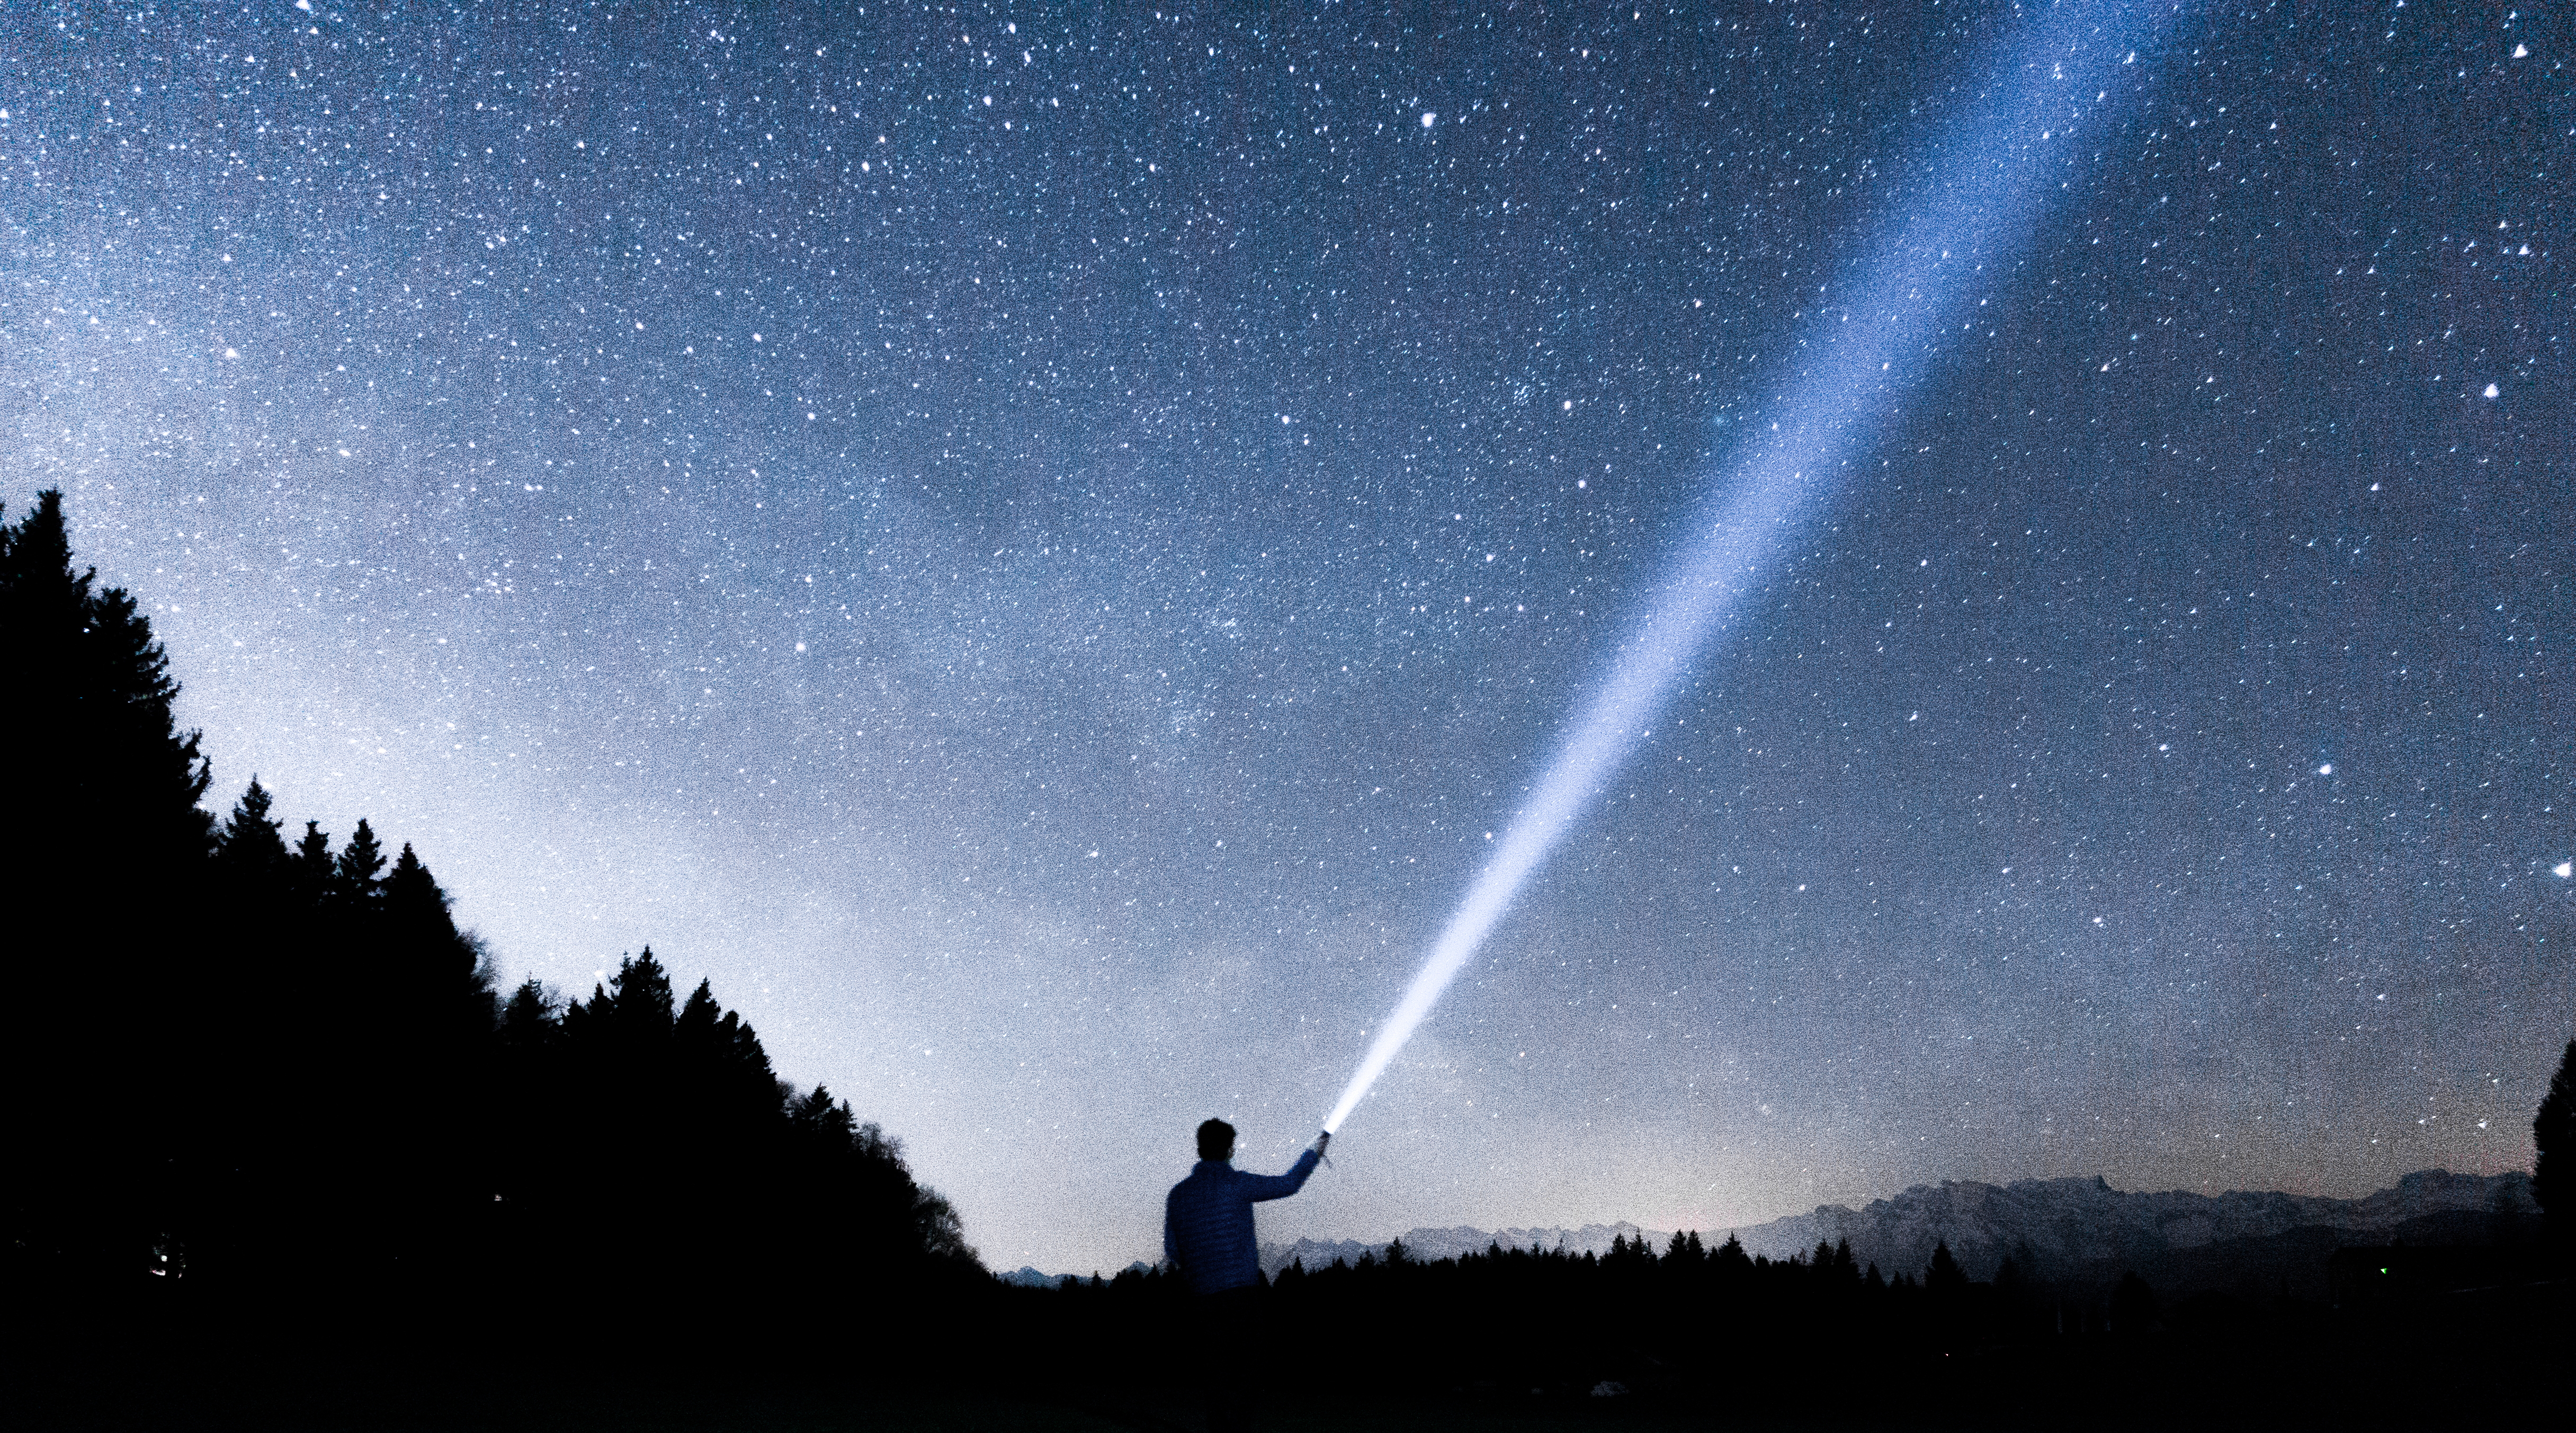
nature, silhouette, person, sky, night, star, atmosphere, galaxy, trees, astronomy, stars, nightscape, flashlight, stargazing, astronomical object, atmosphere of earth